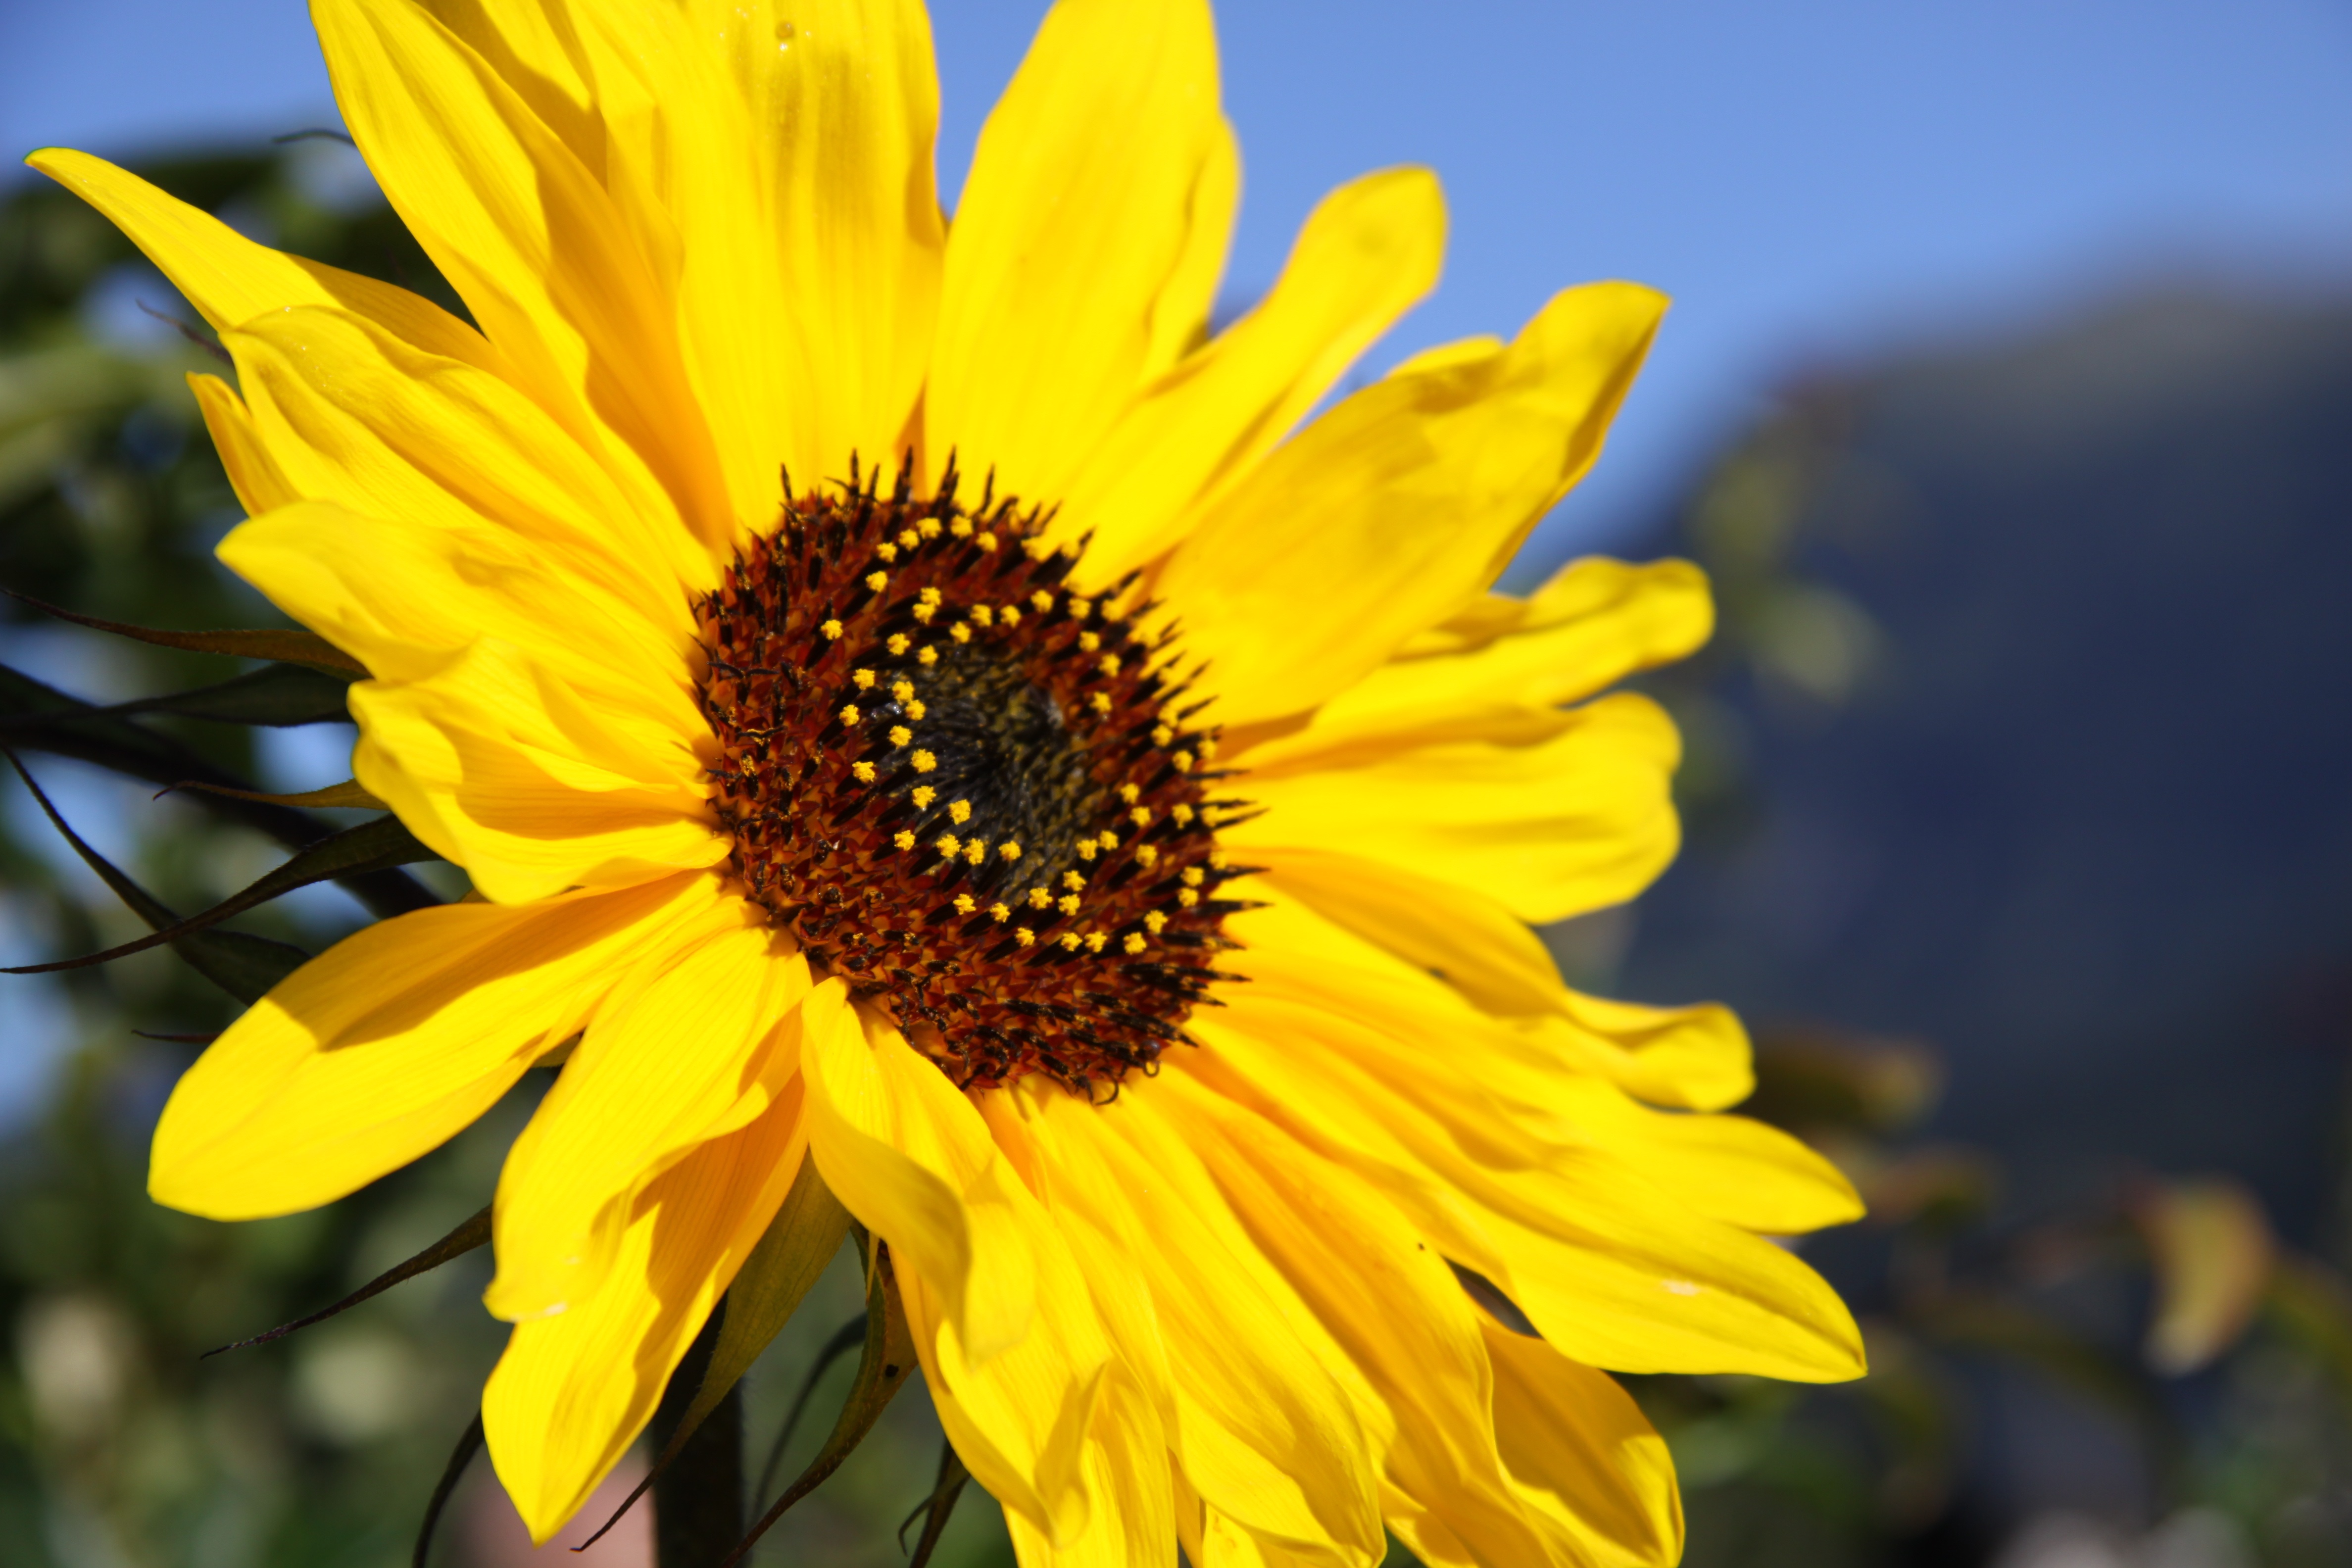
nature, blossom, plant, field, flower, petal, bloom, yellow, close, flora, sunflower, wildflower, sun flower, macro photography, flowering plant, daisy family, plant stem, land plant